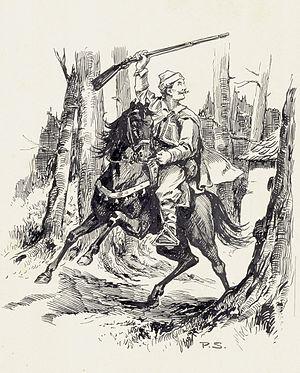
Kara Ben Nemsi est un personnage, le héros et narrateur des romans d'aventure de Karl May se passant dans l'Empire ottoman.